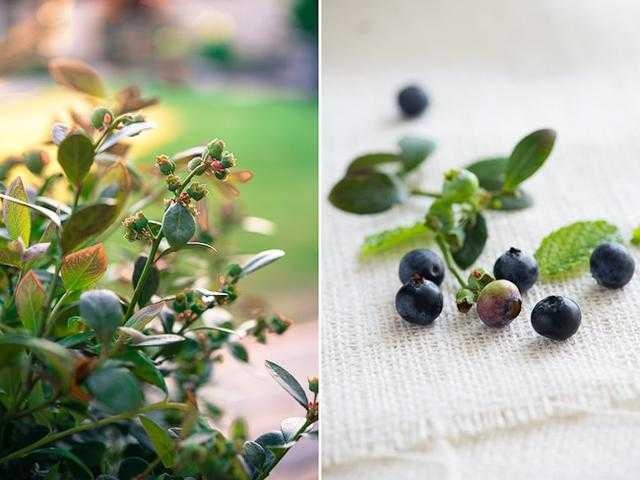
Label: Blueberry